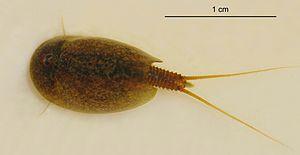
Lepidurus est un genre de Crustacés de la famille des Triopsidae. Au sein de cette famille, c'est le genre qui compte le plus grand nombre d'espèces.
Lepidurus apus est une espèce de crustacés branchiopodes de la famille des Lepidurus. Il mesure suivant les spécimens entre 42 mm et 60 mm.